Burkhan Khaldun

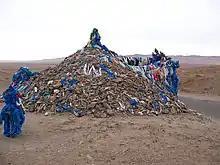
An ovoo.

Burkhan Khaldun has a spiritual significance unmatched by any other mountain in Mongolia and is given the symbolic status of the "cradle" of Mongolia's nationhood fully representing the "heritage and traditional ways of life of nomadic people of Mongolia". The (unconfirmed) Mongolian belief that Genghis Khan was born here and is buried somewhere in this mountain has added to its sanctity, particularly since Khan offered worship here and declared the mountain as the most sacred in the country.